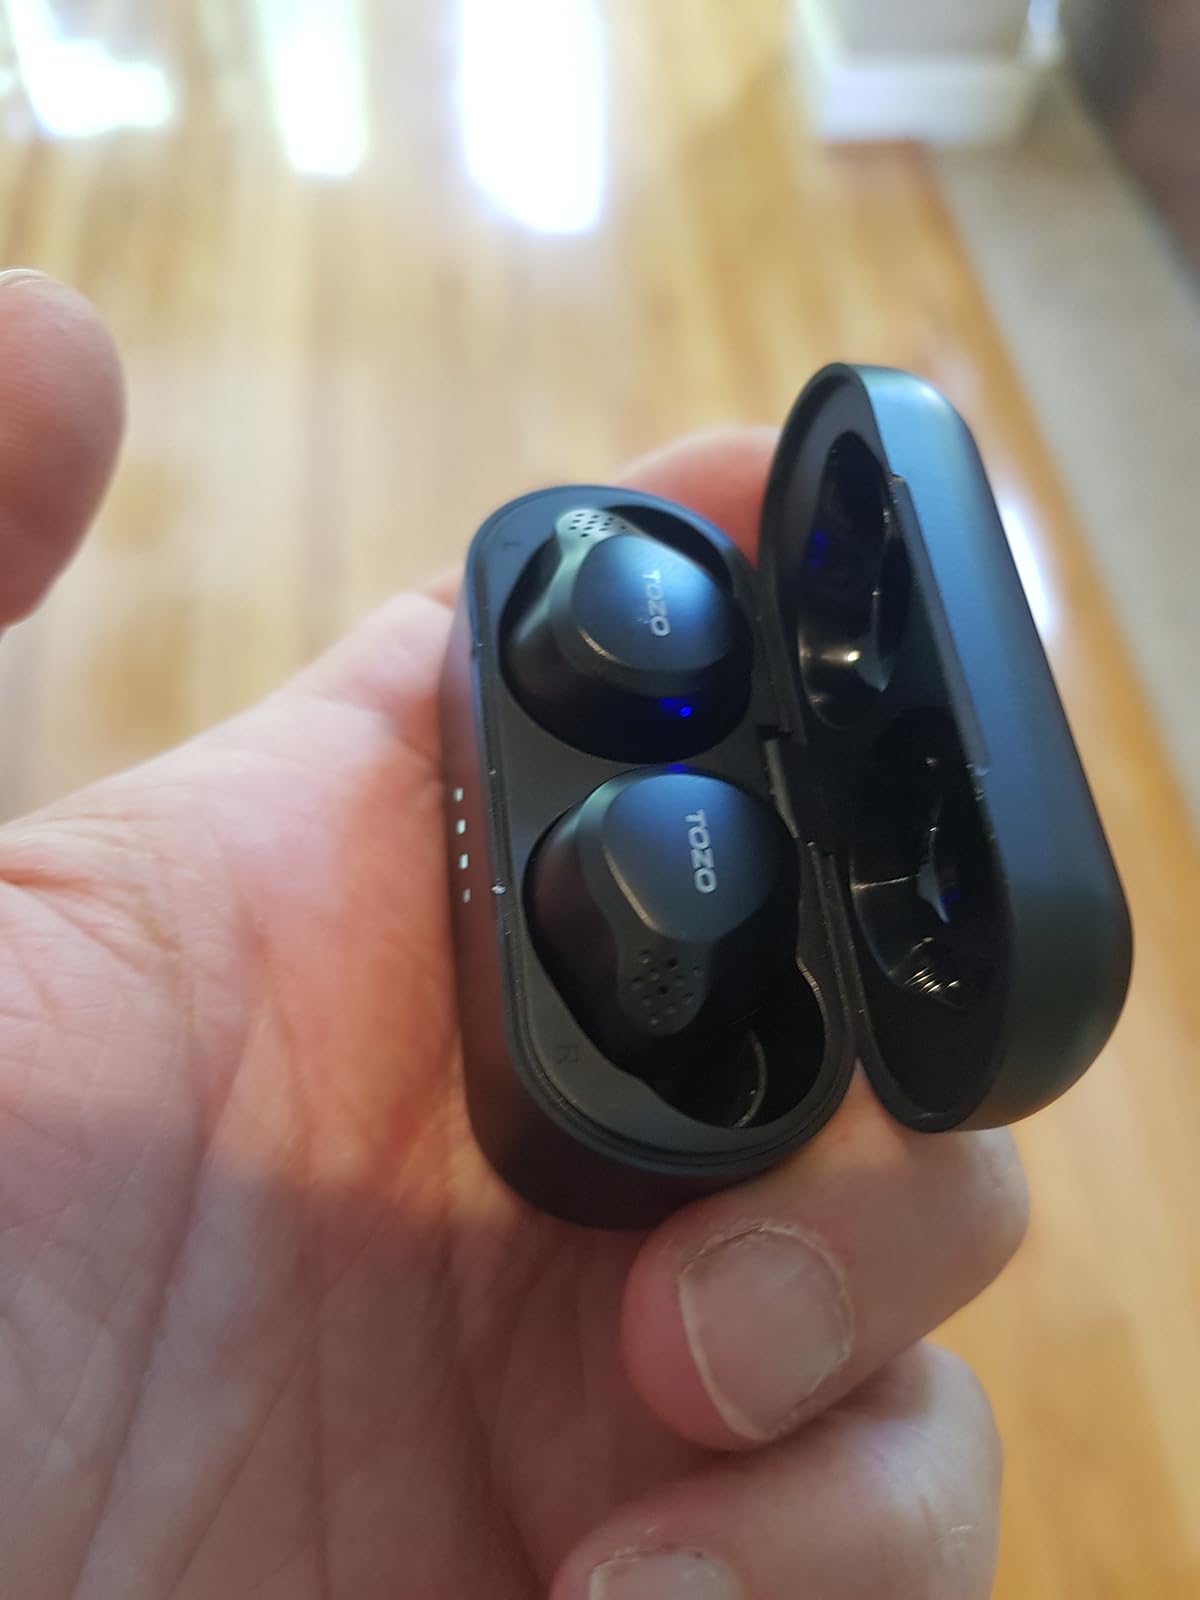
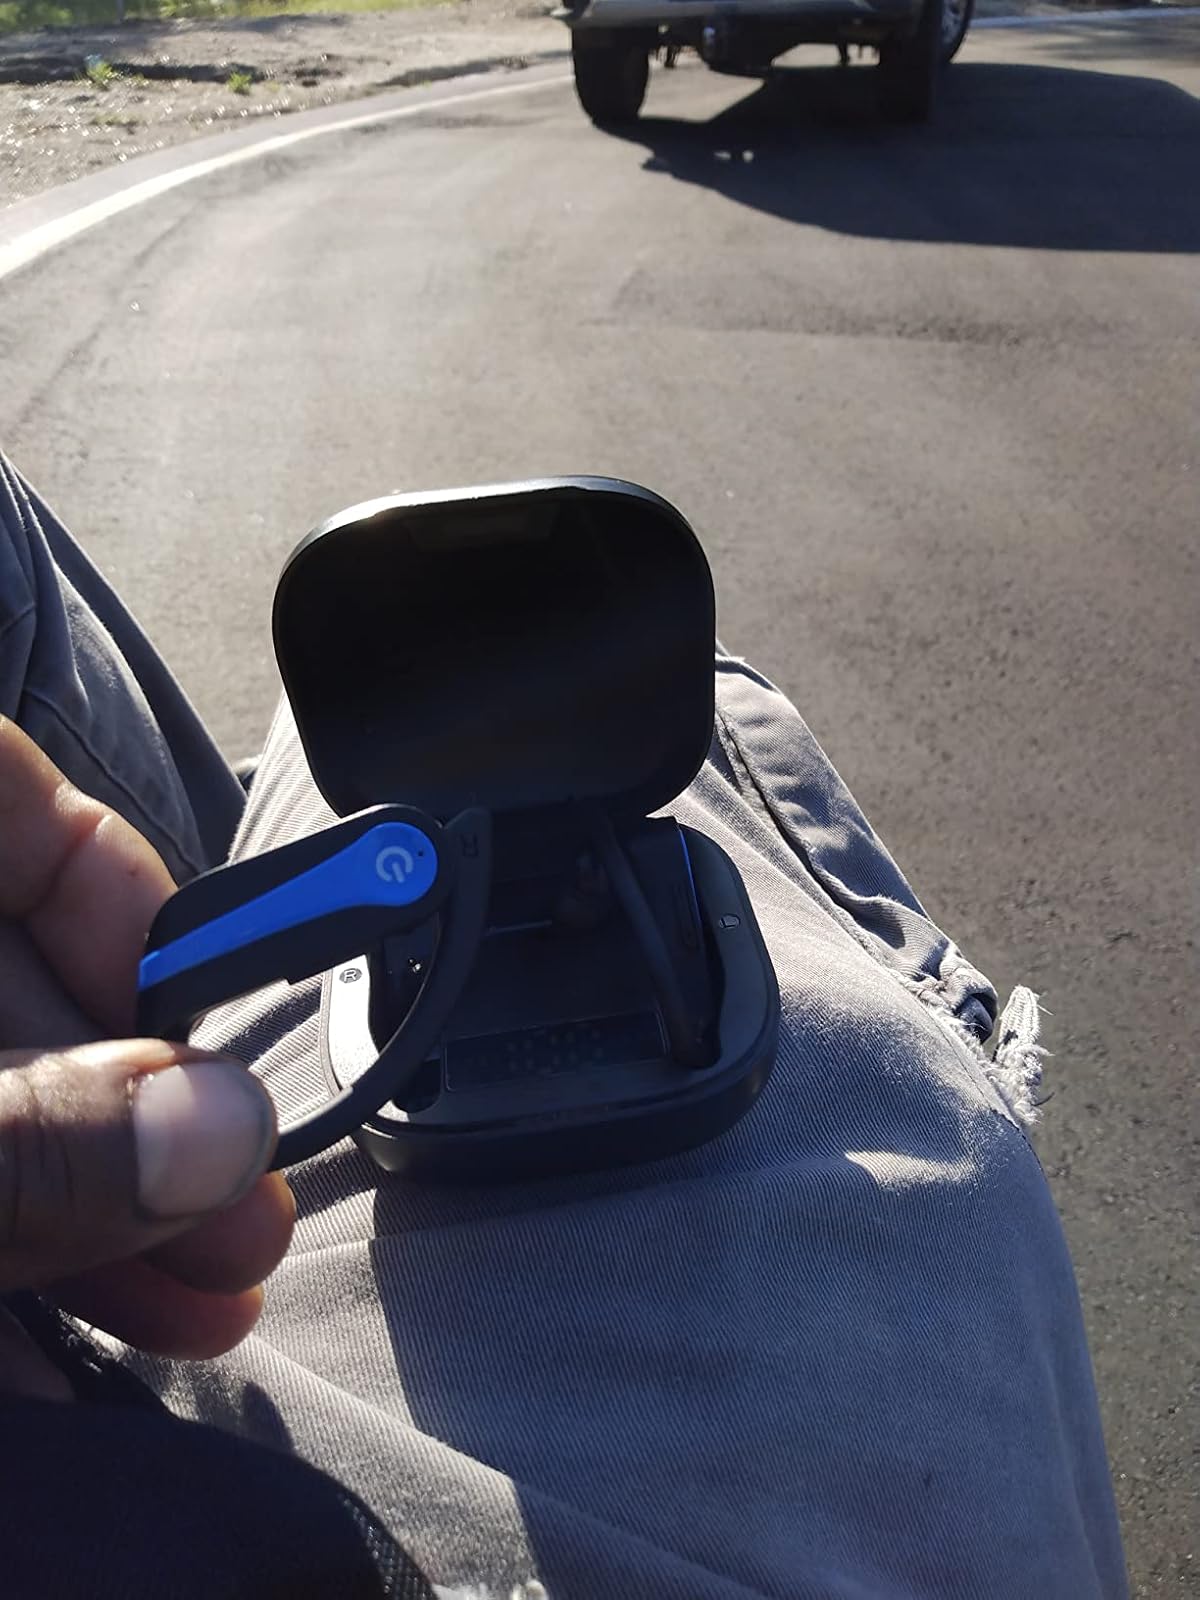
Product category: earbuds
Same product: no